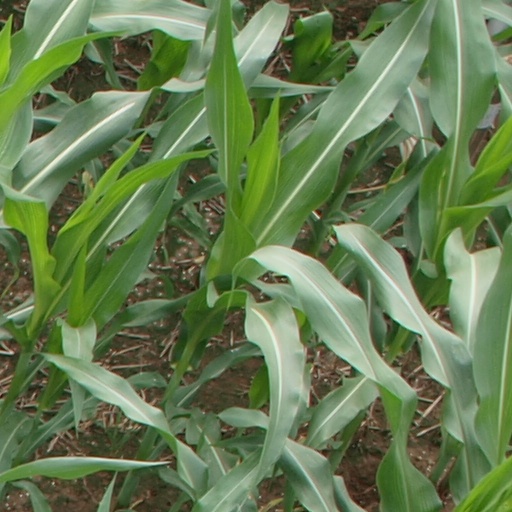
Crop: maize; corn